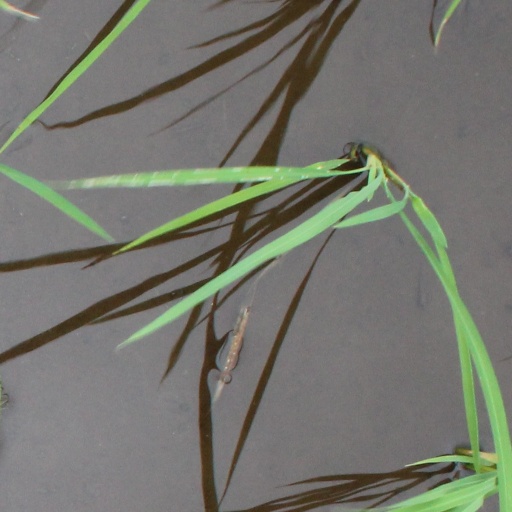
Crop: rice